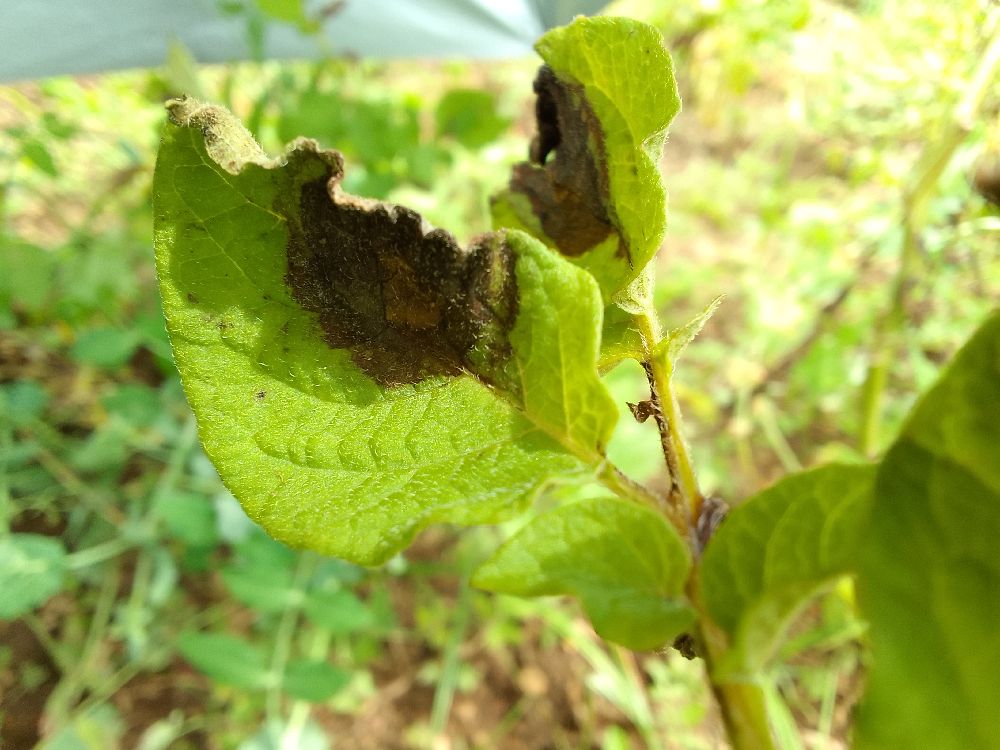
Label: Late blight